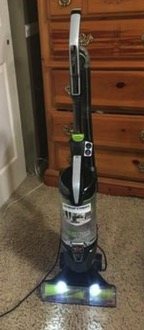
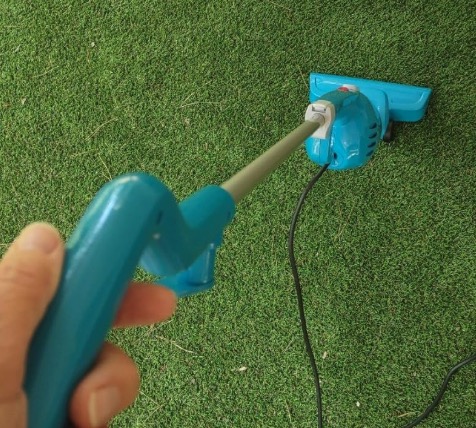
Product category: items_vacuum
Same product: no